Death in the Desert (film)

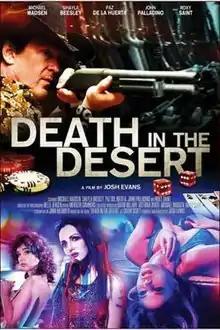
theatrical release poster

Death in the Desert Is a 2015 American love-drama film directed and produced by Josh Evans, and starring Michael Madsen, Shayla Beesley, John Palladino, Paz de la Huerta and Roxy Saint. Principal filming completed in February 2014 in Las Vegas, Nevada. It is the second film collaboration between Madsen and Evans, who produced "The Price of Air" in which Madsen starred.